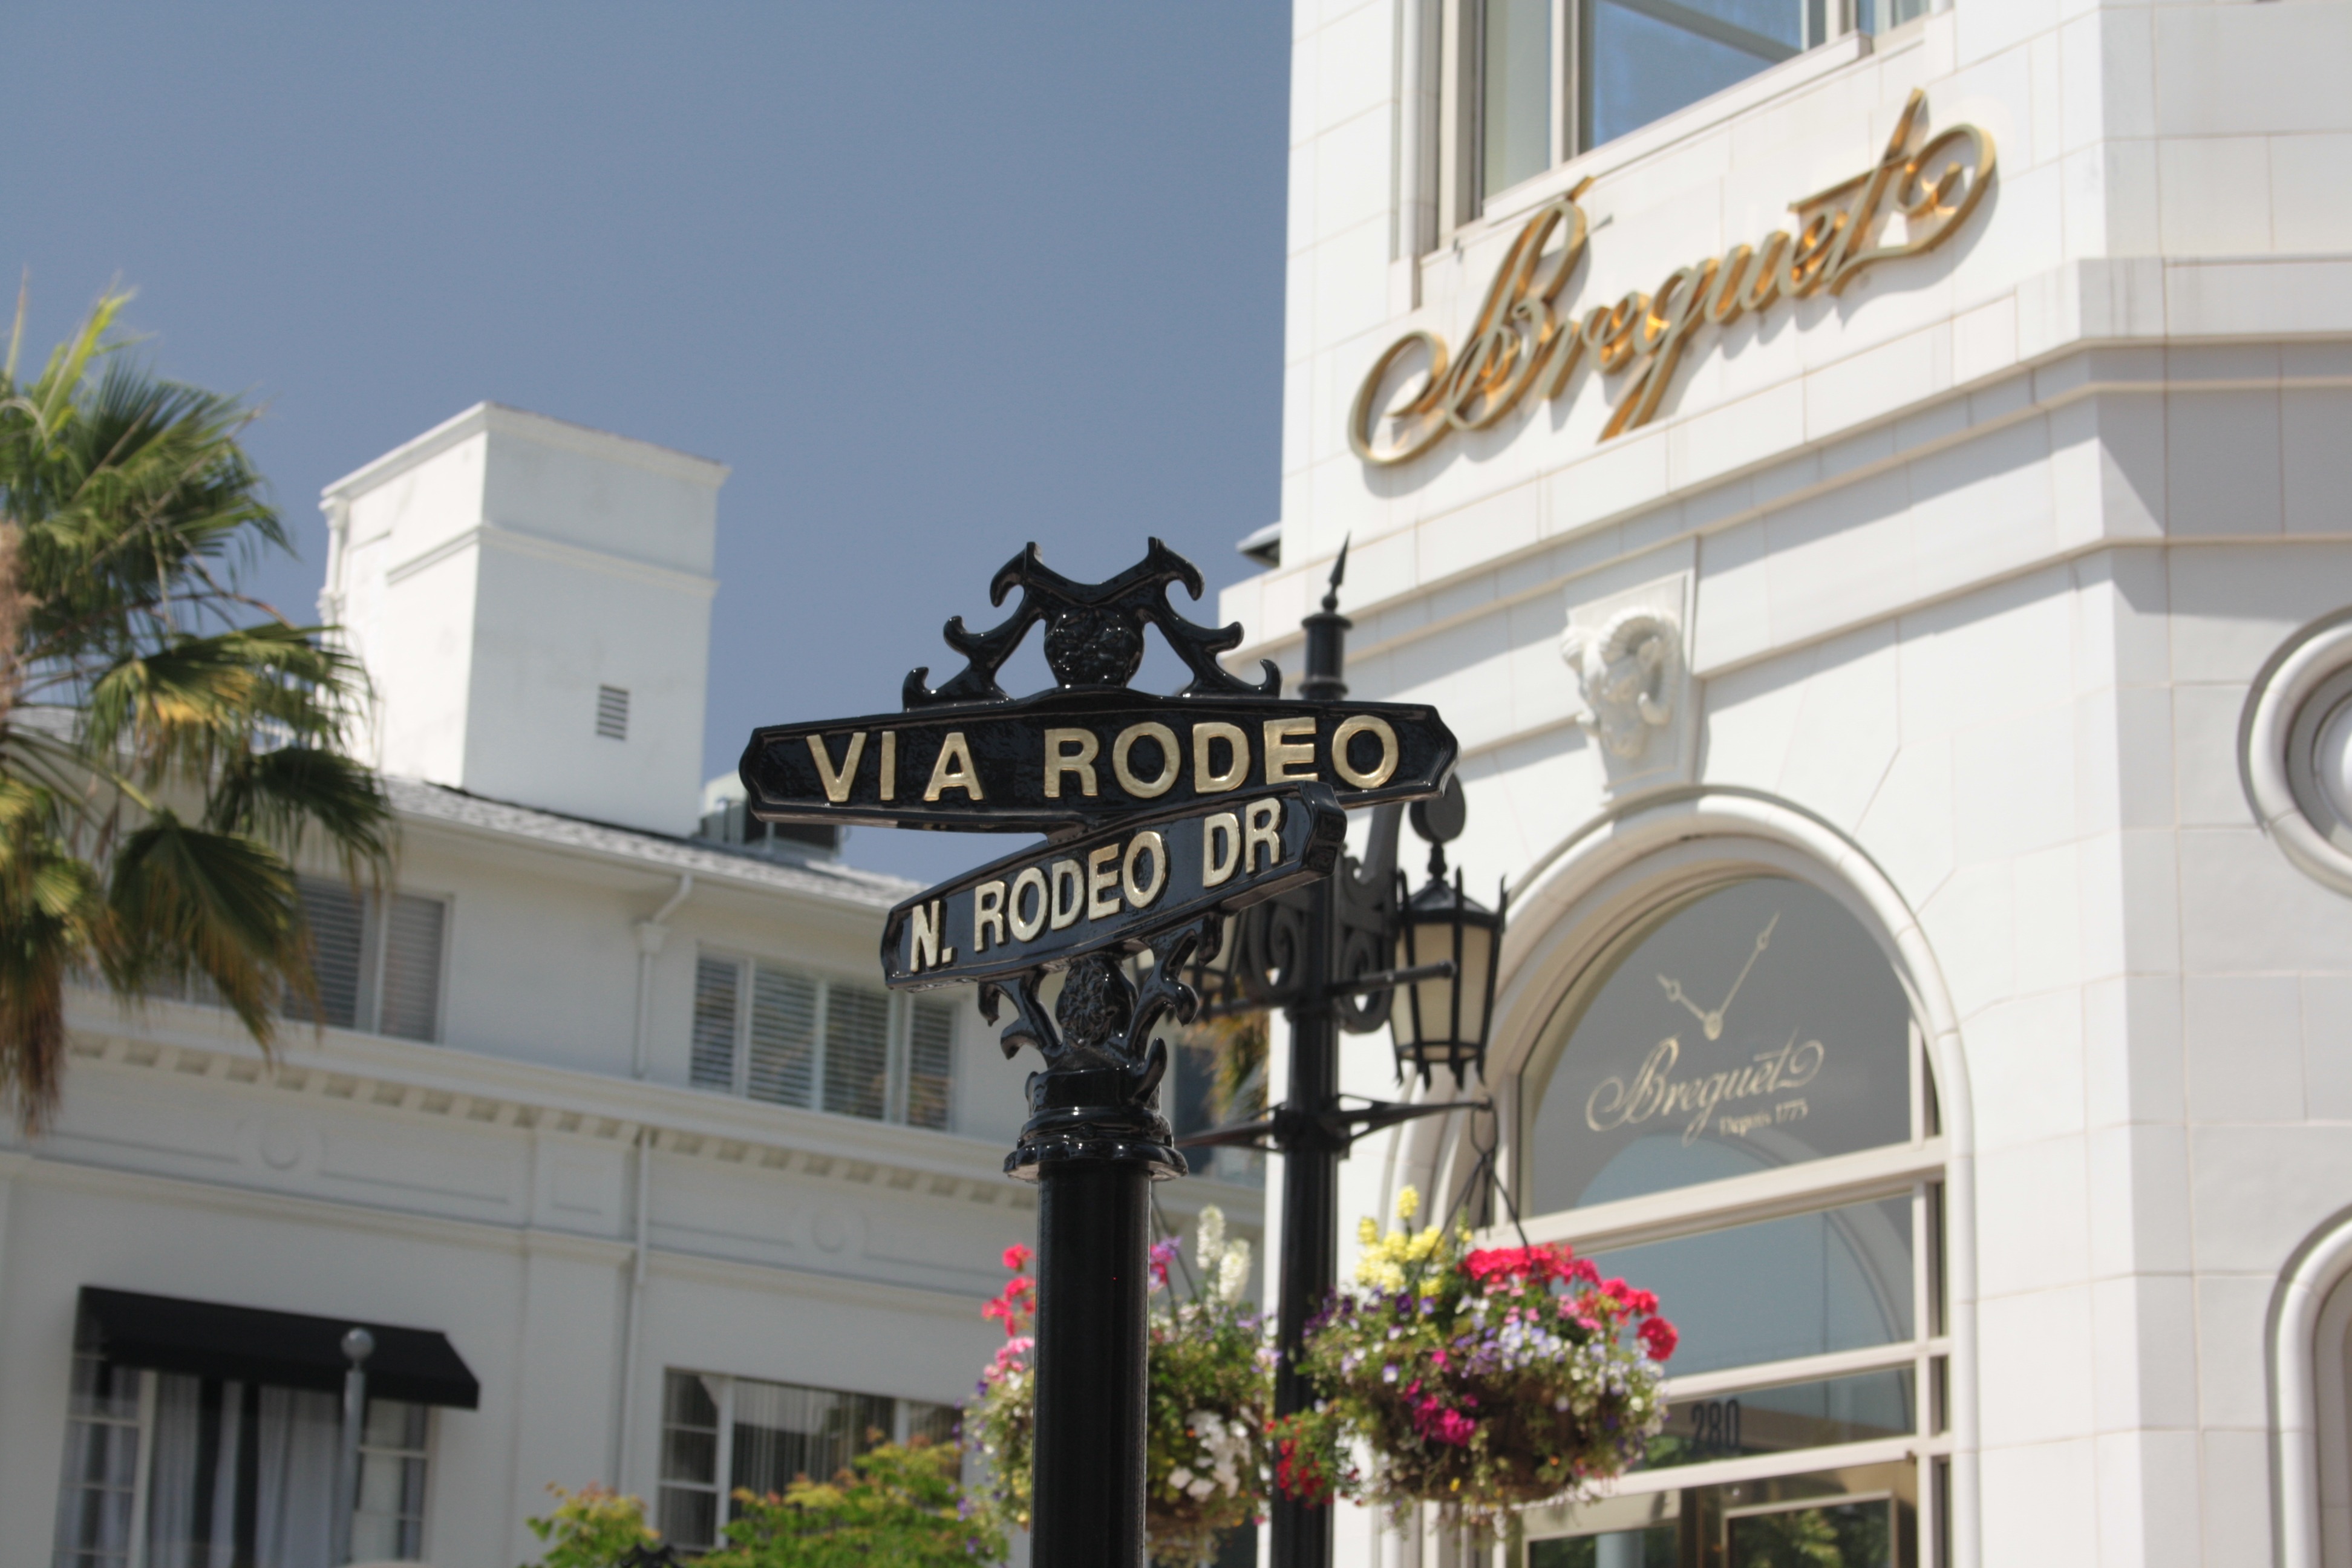
town, building, downtown, plaza, usa, landmark, facade, property, california, beverly hills, outlet store, rodeo drive